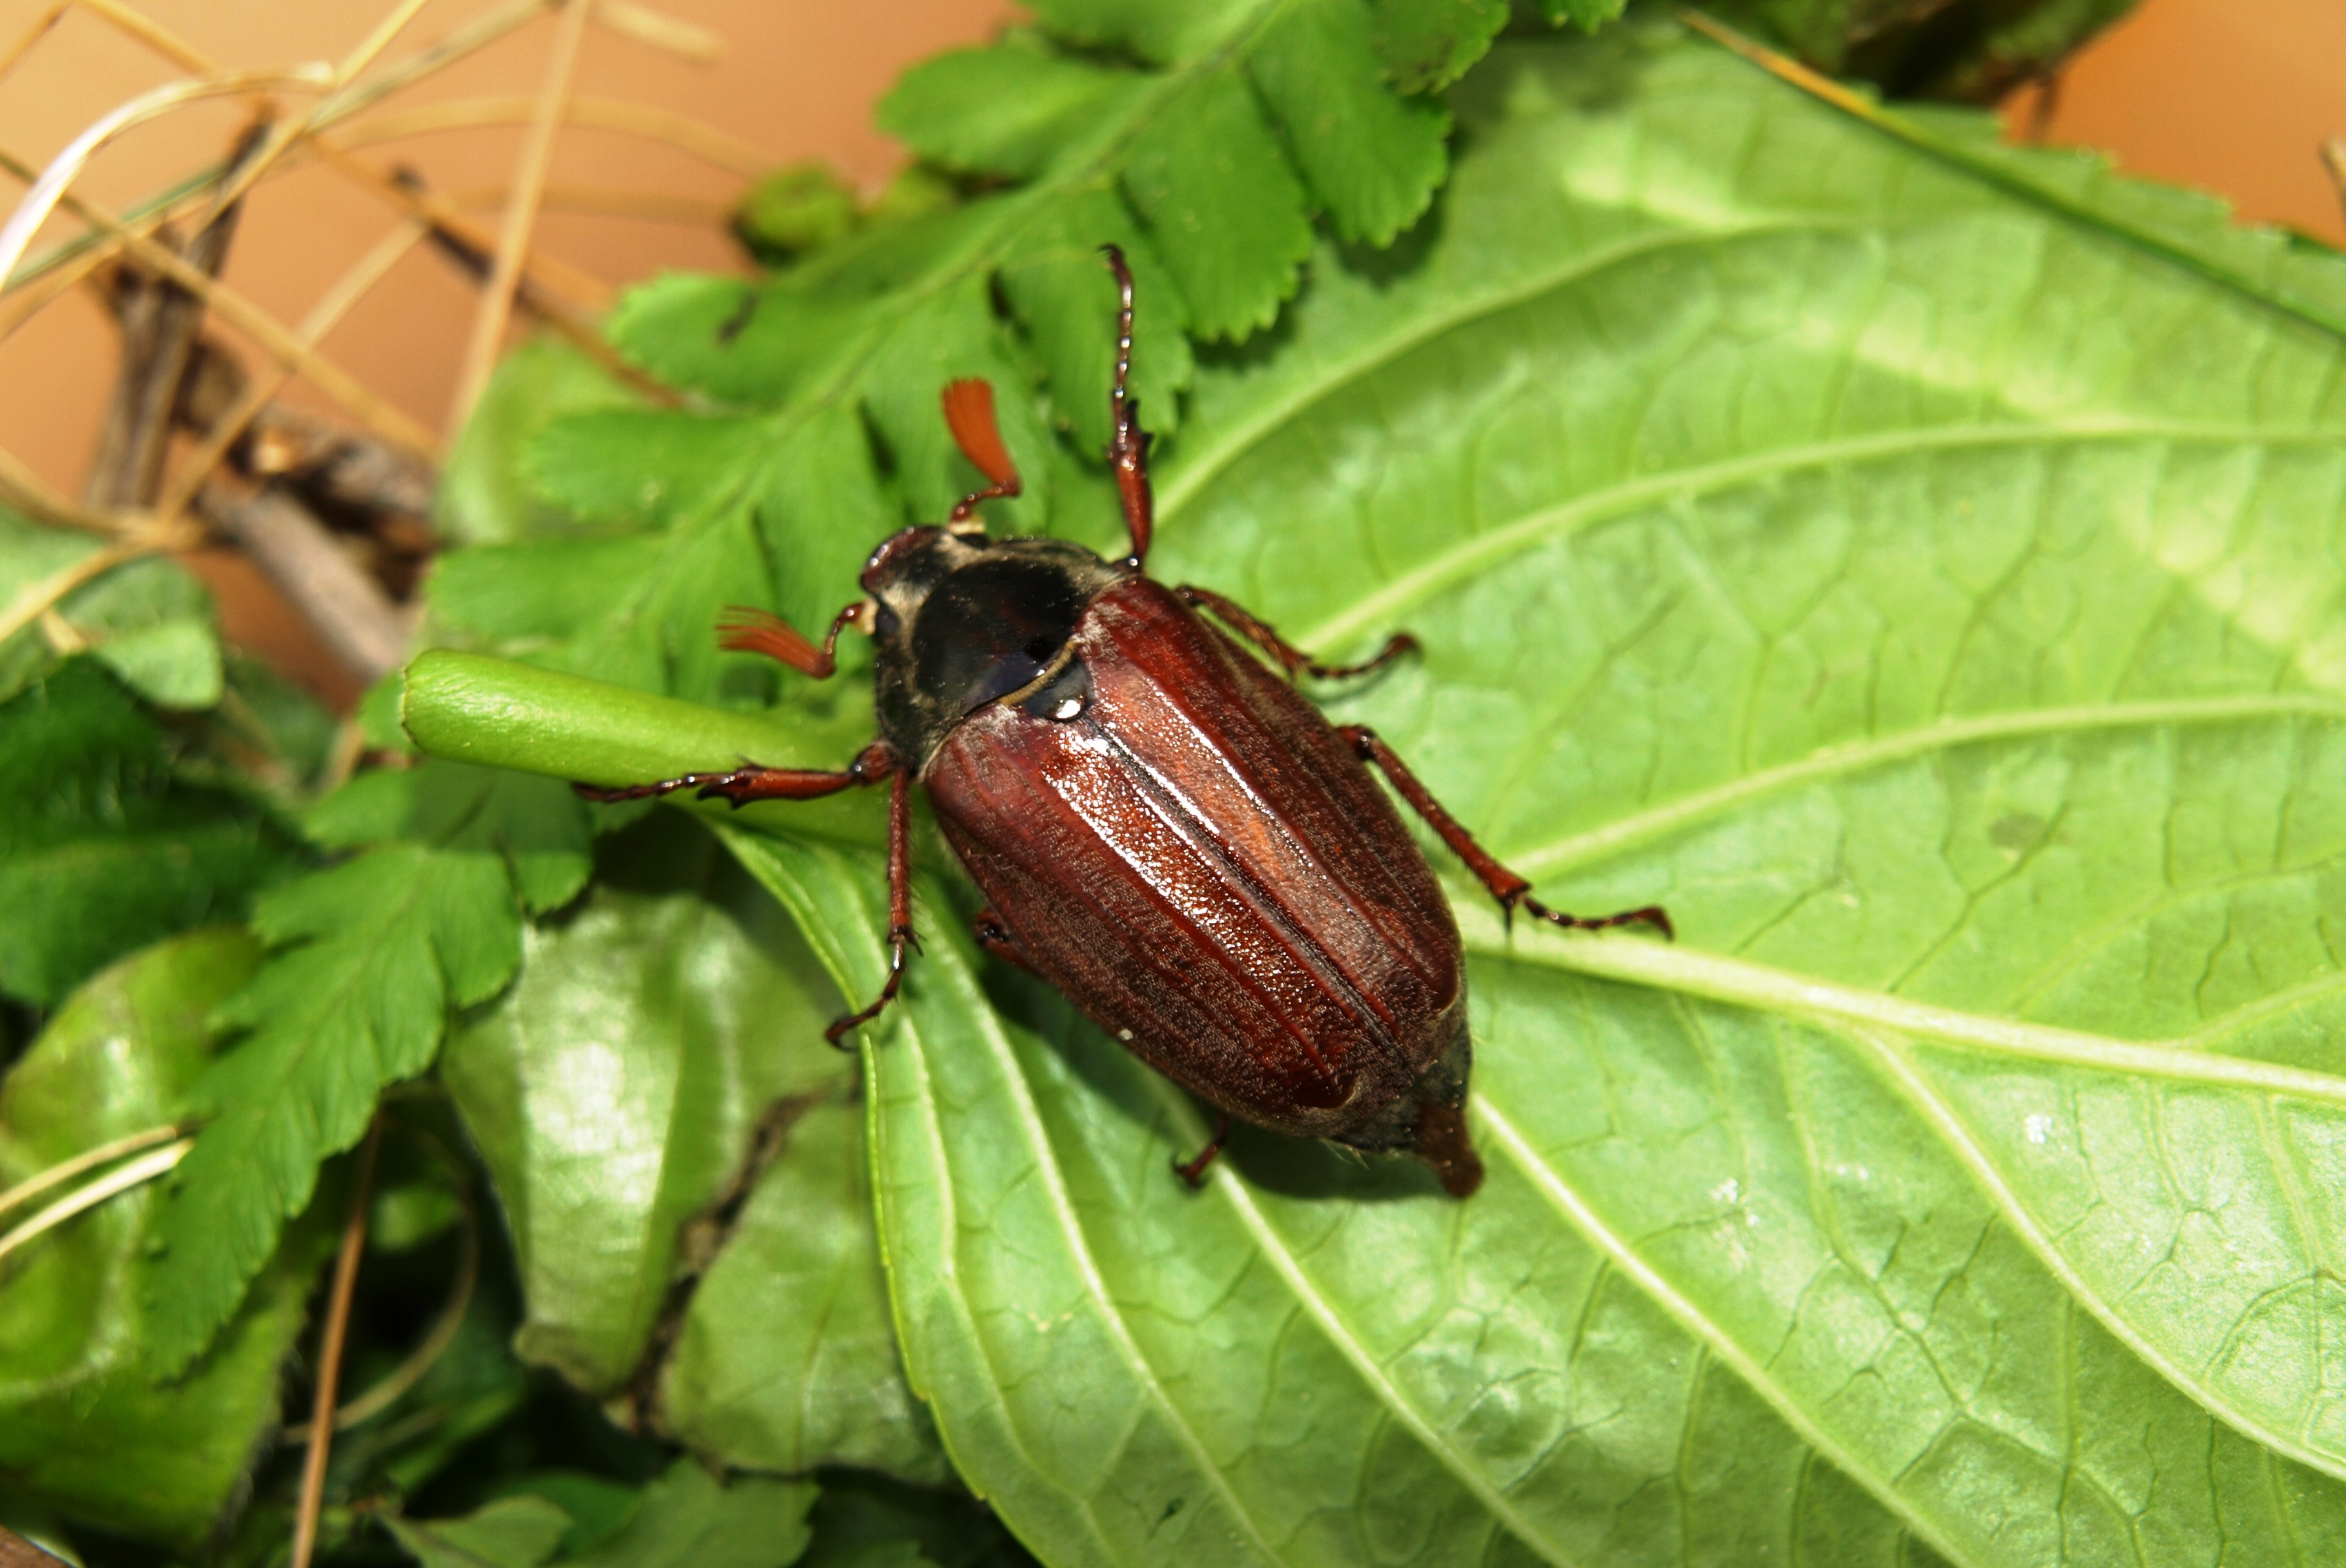
leaf, spring, green, insect, brown, fauna, invertebrate, may, beetle, weevil, macro photography, arthropod, leaf beetle, maik fer, scarabs